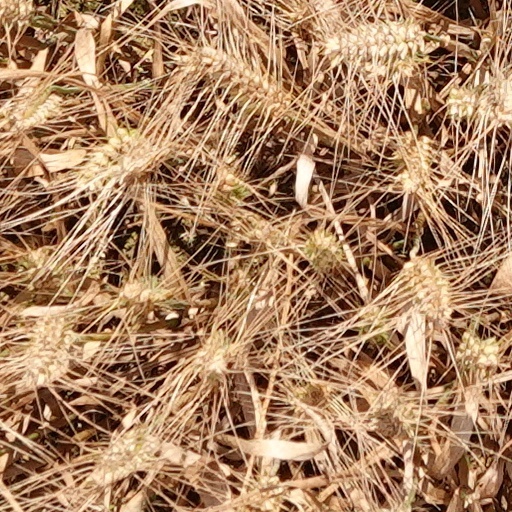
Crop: wheat